Lillian Trasher

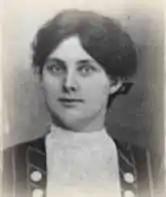

Lillian Hunt Trasher (27 September 1887 – 17 December 1961) was an American Christian missionary to Asyut, Egypt, as well as the founder of the first orphanage in Egypt. She is famed as the "Nile Mother" of Egypt.